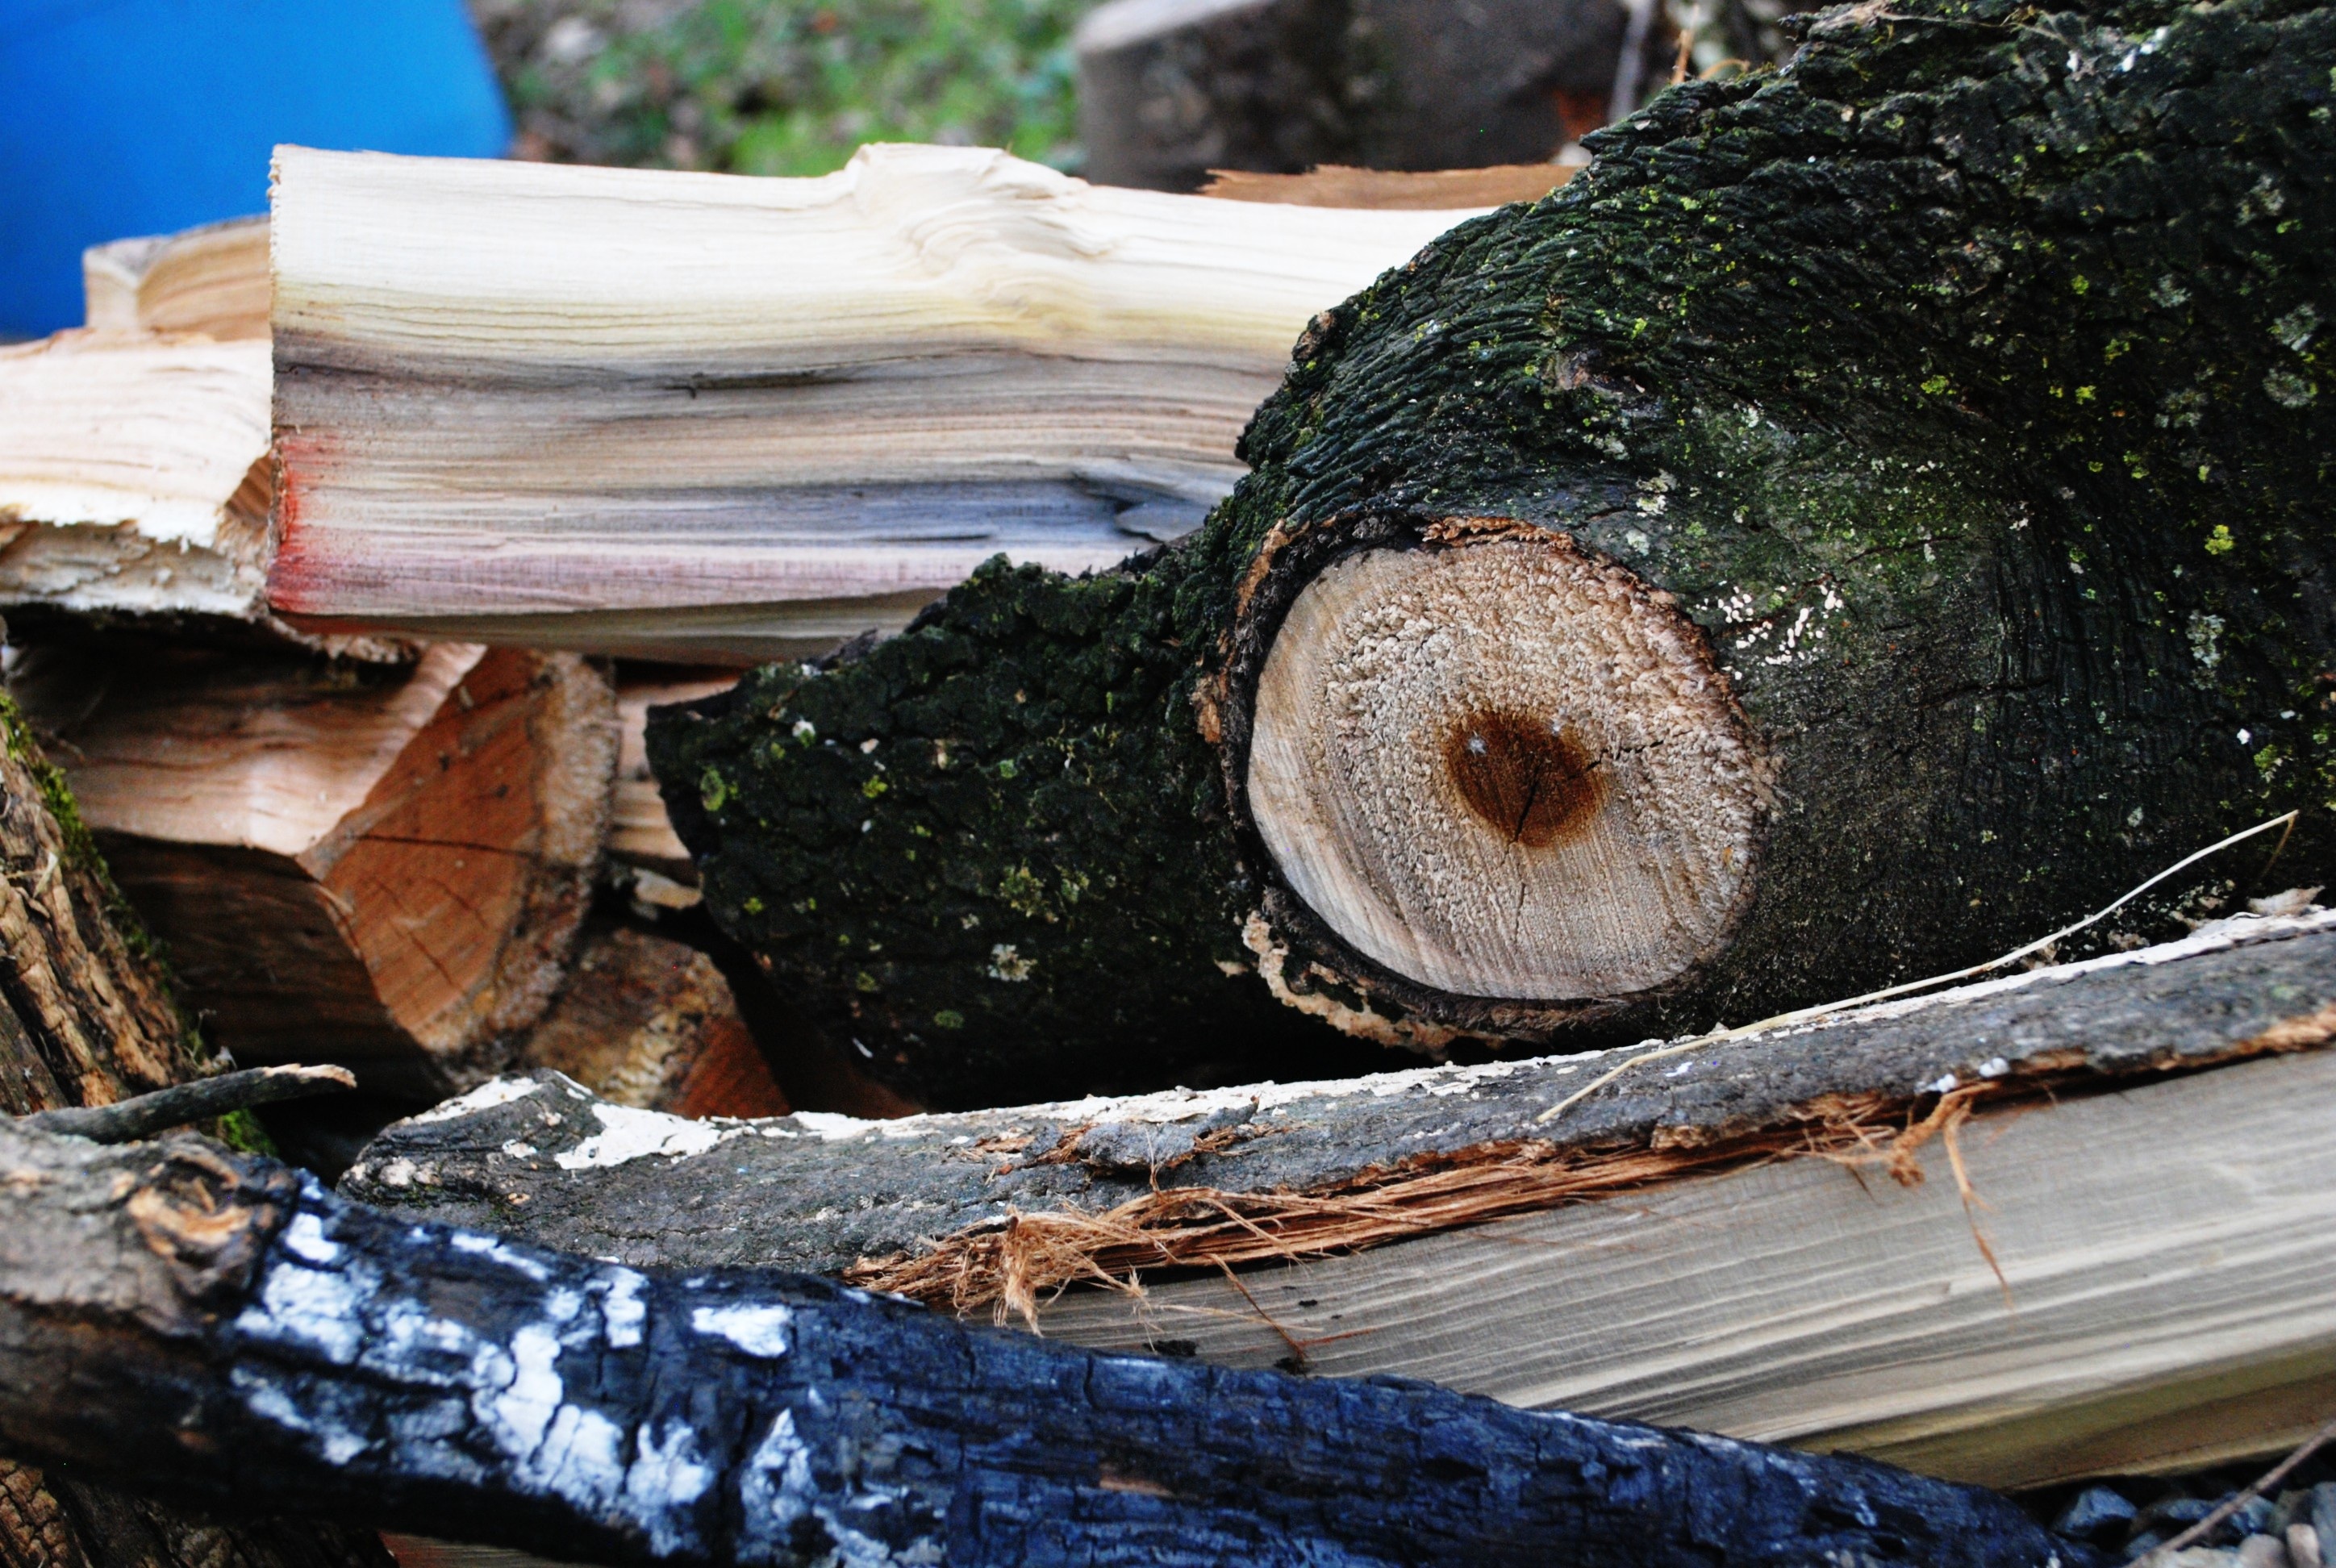
tree, nature, wood, trunk